Almaden Valley, San Jose

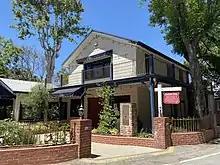
The historic Hacienda Hotel, now home to La Forêt, one of San Jose's most famous French restaurants

Almaden Valley is home to 16 parks, including 3 county parks, 3 lakes, 1 regional park, 1 open space preserve and several neighborhood parks: